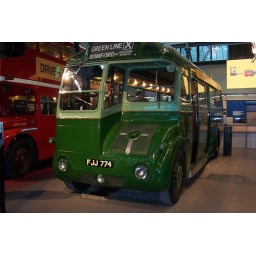
Leyland tiger bus in the London Transport Museum